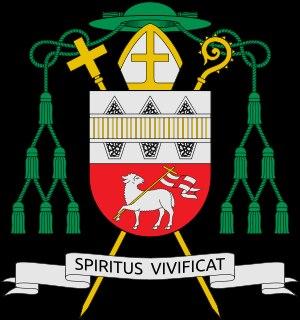
Manfred Scheuer, né le 10 août 1955 à Haibach ob der Donau en Haute-Autriche, est un théologien catholique, évêque du diocèse de Linz depuis novembre 2015, après avoir été évêque du diocèse d'Innsbruck.